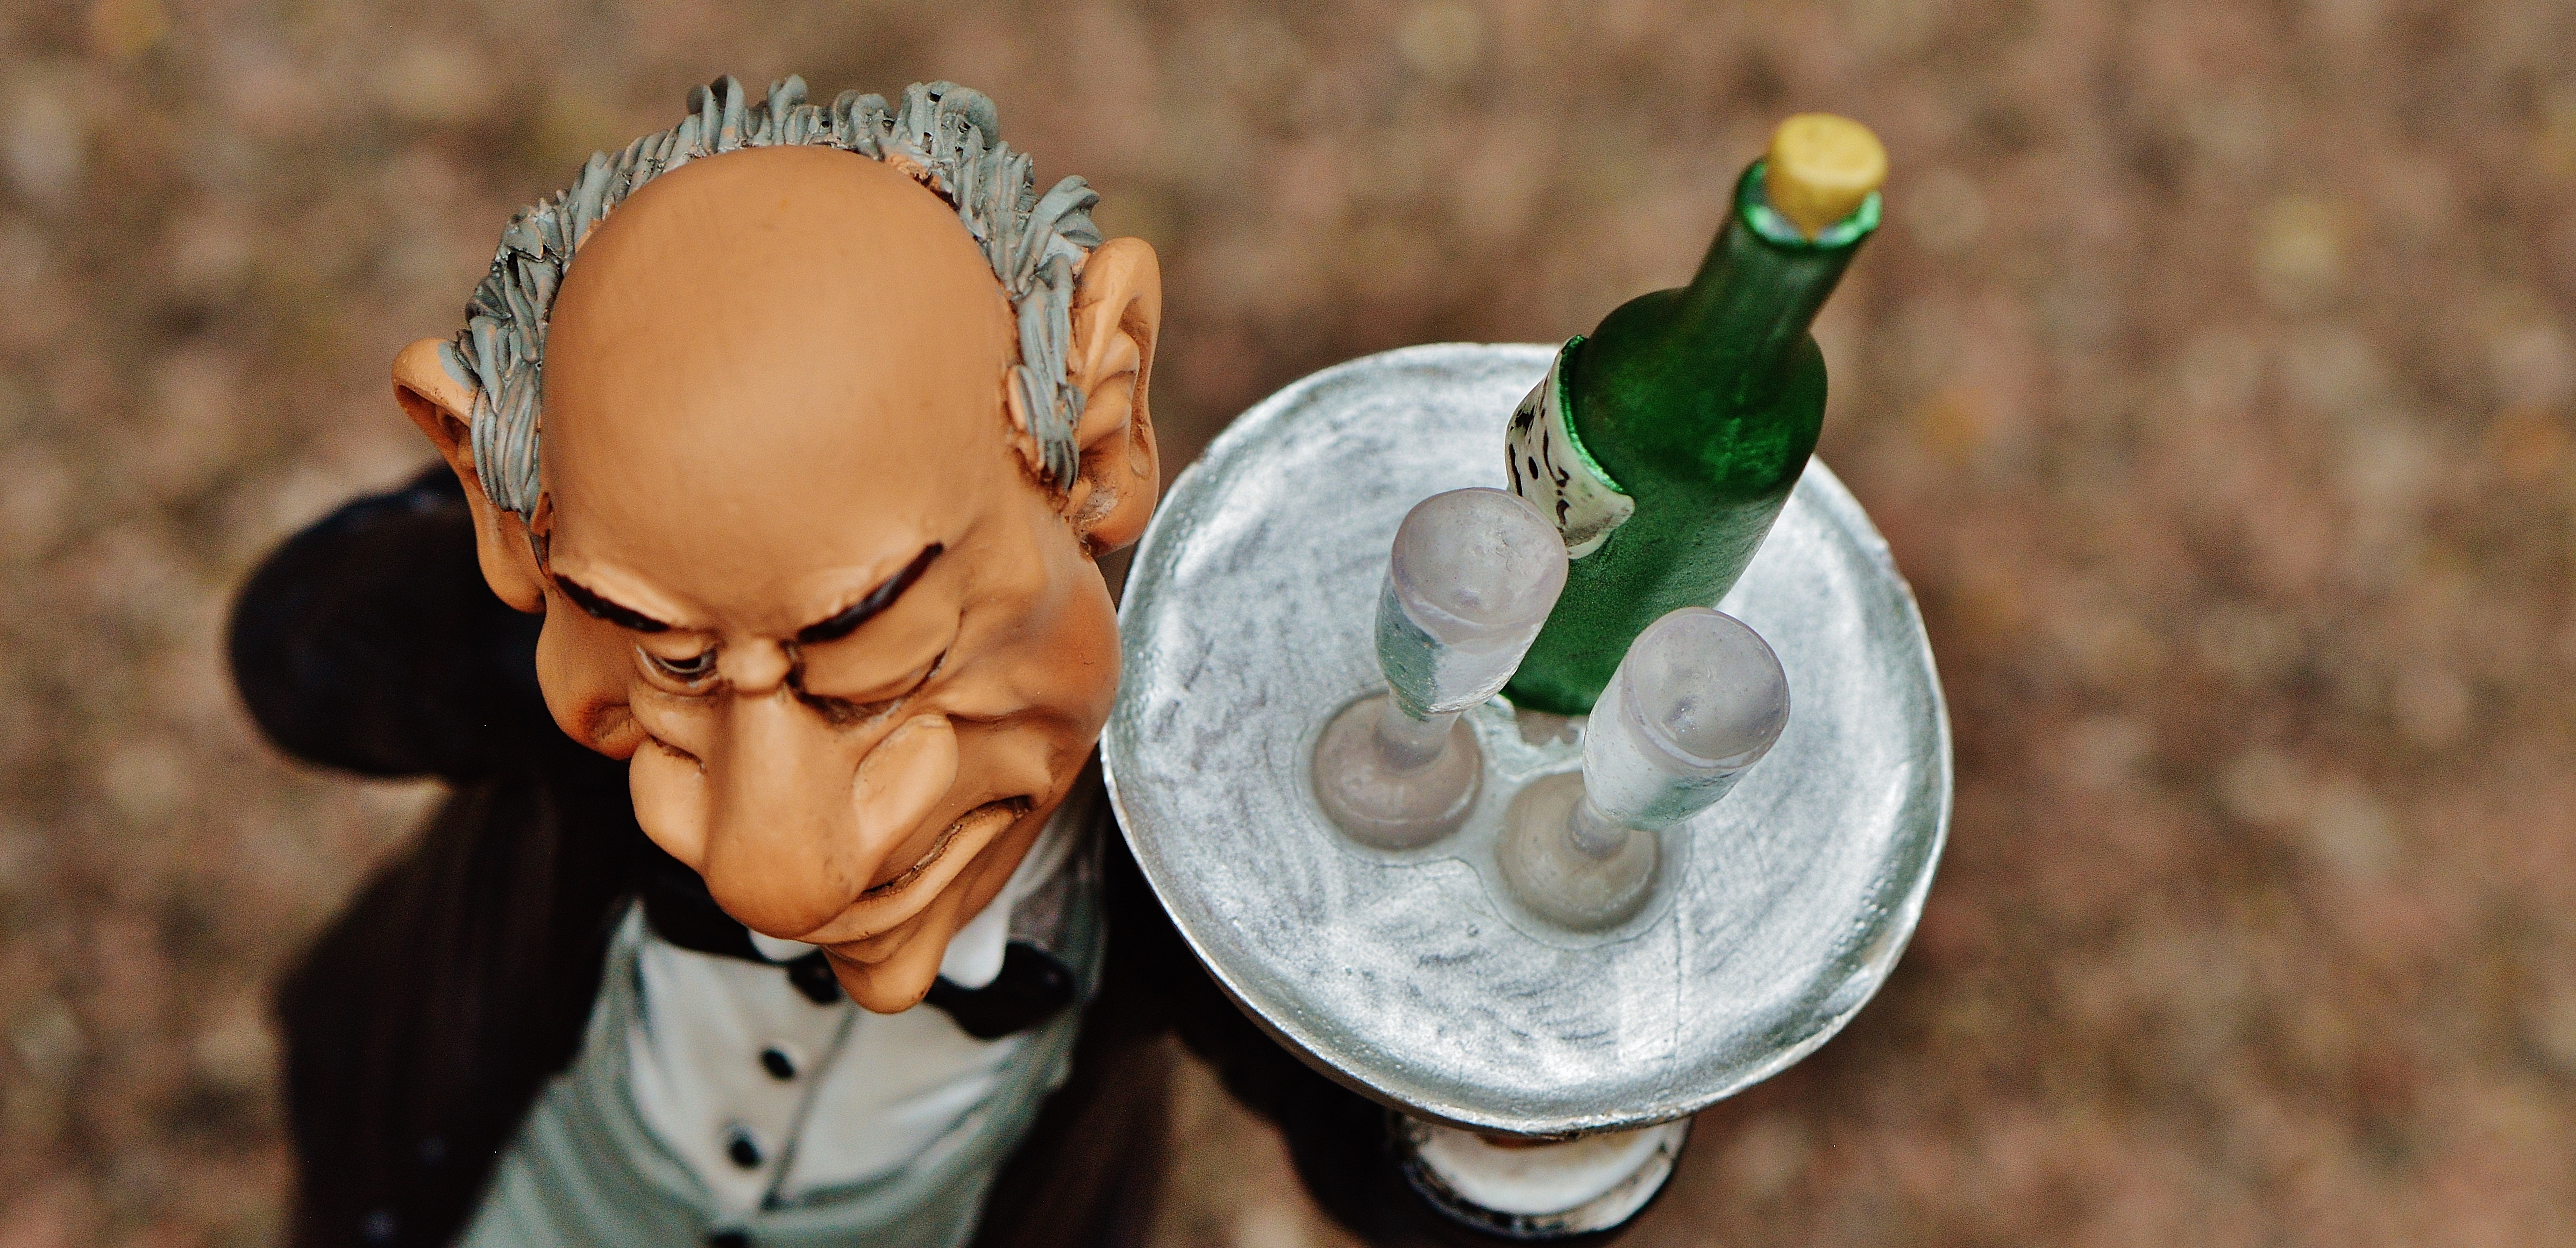
man, bird, wine, restaurant, tray, waiter, close up, funny, champagne, upper, gastronomy, beverages, operation, butler